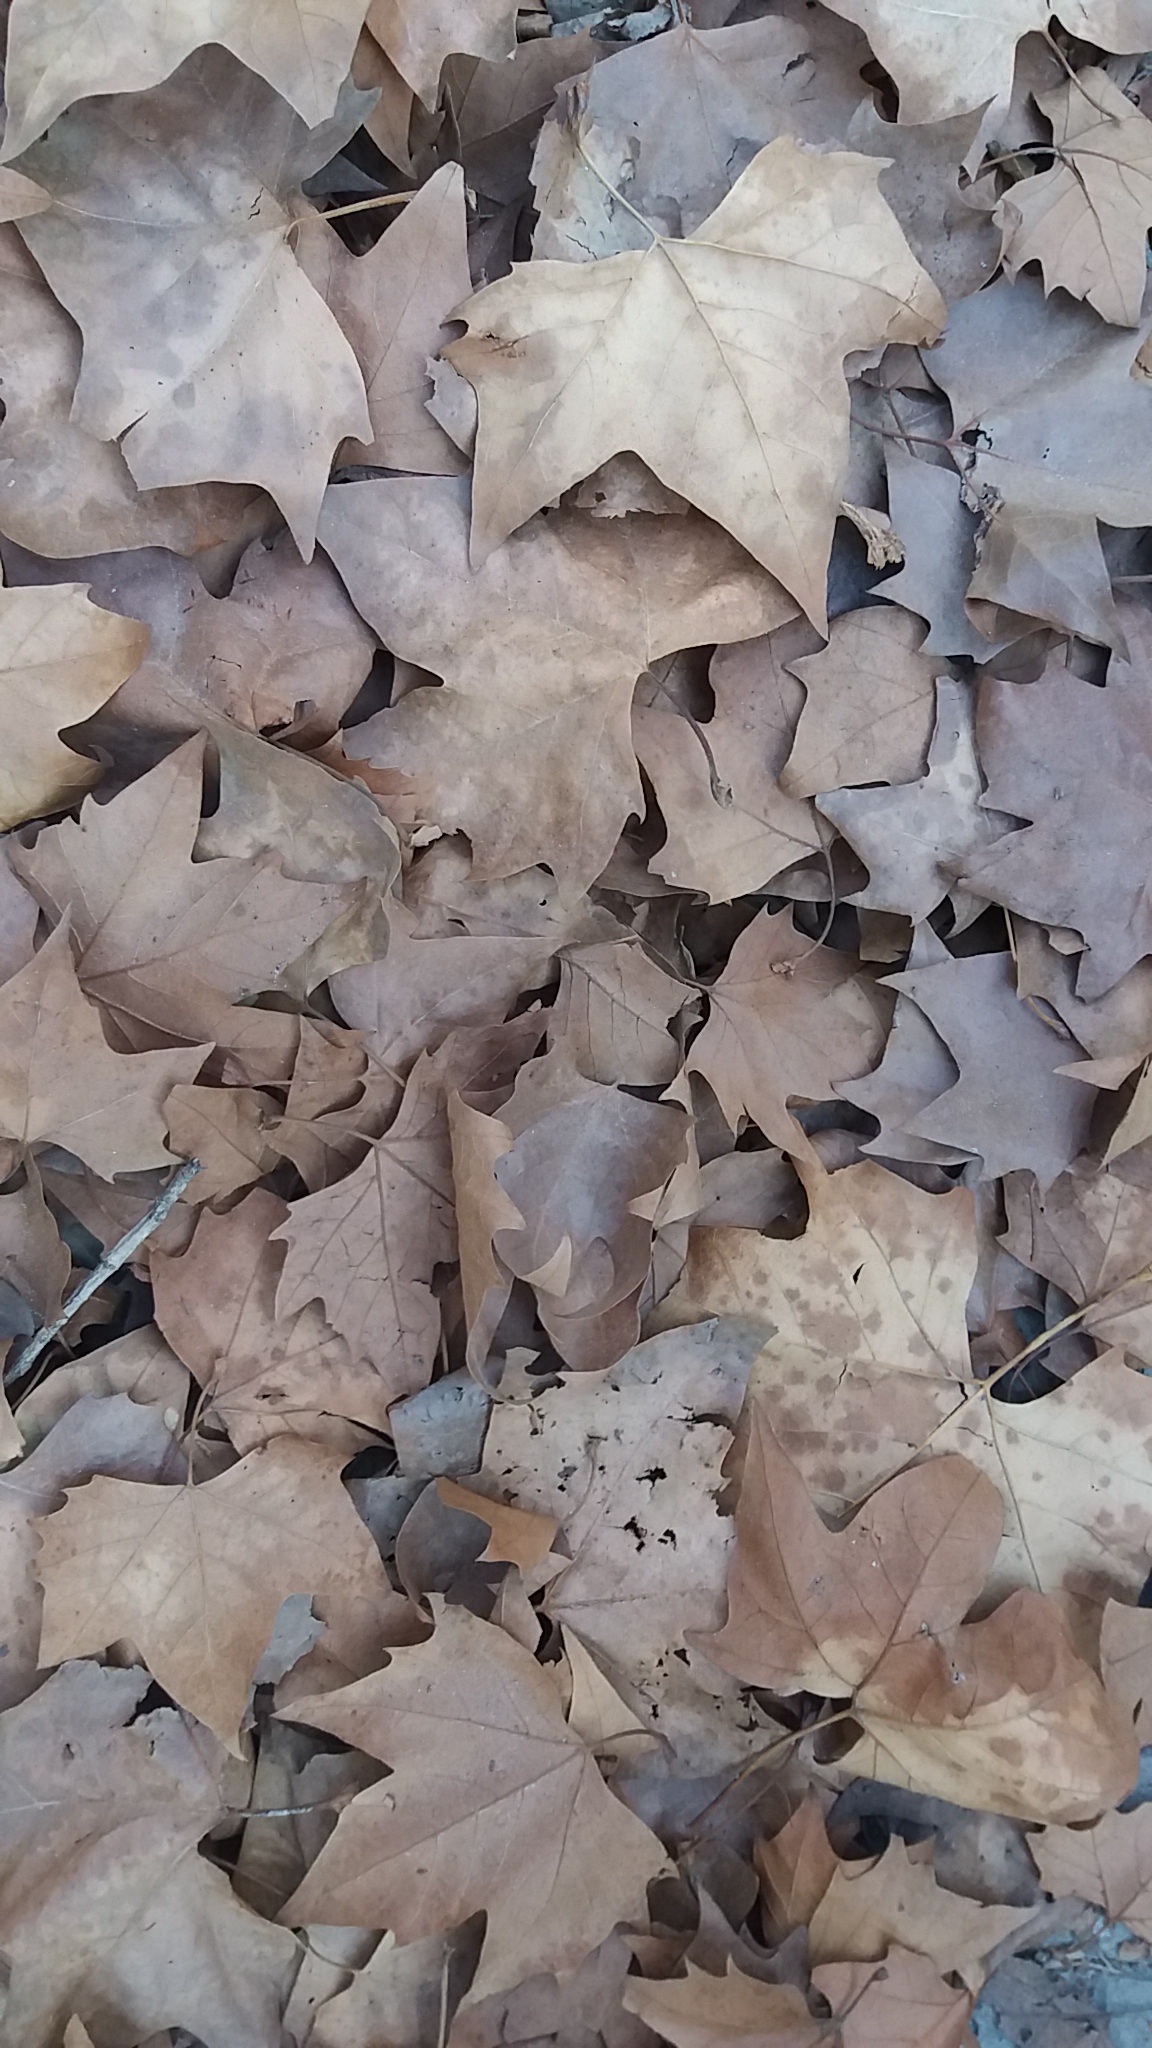
landscape, tree, rock, branch, winter, wood, leaf, flower, frost, autumn, season, material, leaves, geology